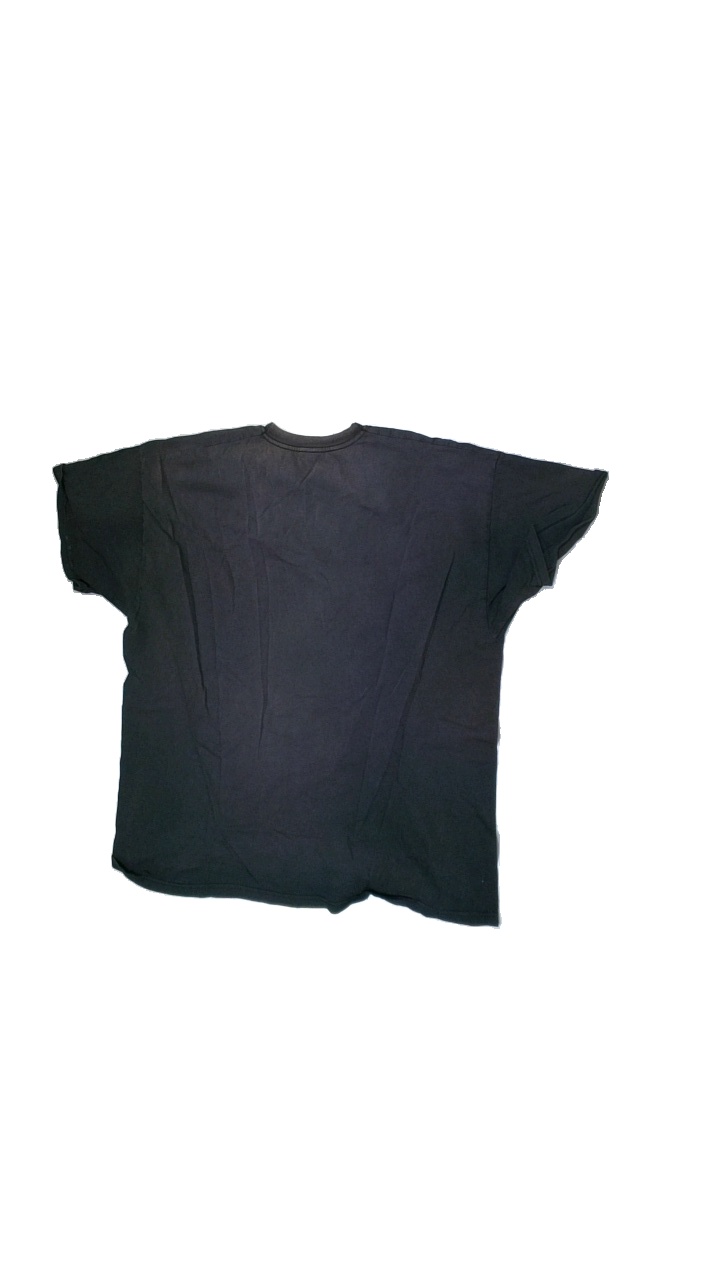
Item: T-shirt (Men)
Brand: Mywear (ica)
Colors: Grey
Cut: Regular, C-collar
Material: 100%cotton
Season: Autumn
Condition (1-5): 2
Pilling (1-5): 3
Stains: Major
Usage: Export
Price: <50